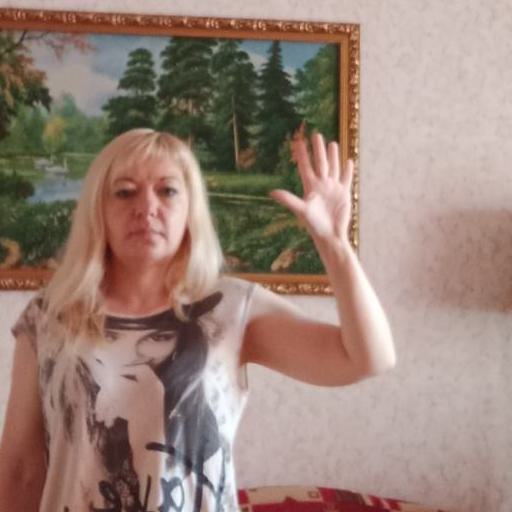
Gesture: palm